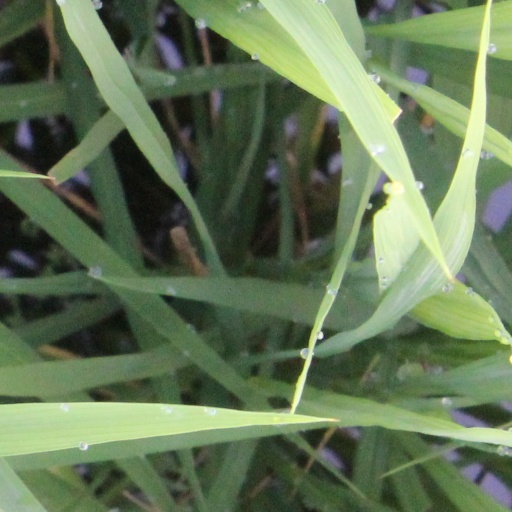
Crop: rice